Jack Kemp

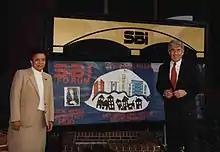
HUD Secretary Kemp with Sybil Mobley, a Florida A&M University Dean

As a so-called "bleeding-heart conservative", Kemp was a logical choice for Bush as the Secretary of Housing and Urban Development, whose job would be to foster public sector and private sector methods to meet the demands of public housing. However, the scandals of Reagan's Secretary of Housing and Urban Development Samuel Pierce and the neglect of the president were obstacles from the start, and Kemp was unsuccessful at either of his major initiatives: enacting enterprise zones and promoting public housing tenant ownership. The goal of these two plans was to change public housing into tenant-owned residences and to lure industry and business into inner cities with federal incentives. Although Kemp did not affect much policy as HUD's director, he cleaned up HUD's reputation, and developed a plan to salvage the Federal Housing Administration. He halted or revamped certain programs and developed an antidrug offensive, which enabled him to collaborate with Director of the National Drug Control Policy Bill Bennett. He supported "Operation Clean Sweep" and similar movements to prohibit firearm possession in public housing.